Rev. Joshua Vaughan House

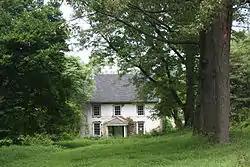
Rev. Joshua Vaughan House. July 2013.

Rev. Joshua Vaughan House is a historic home located in East Fallowfield Township, Chester County, Pennsylvania. It was built in 1796, and is a two-story, three-bay, stuccoed stone dwelling with a gable roof. It is representative of an English Colonial farmhouse.